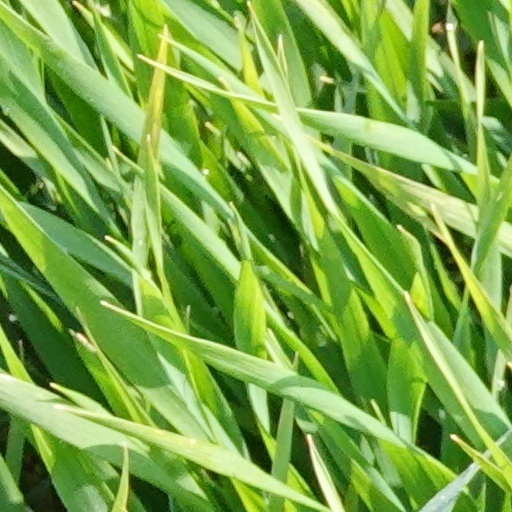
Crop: wheat